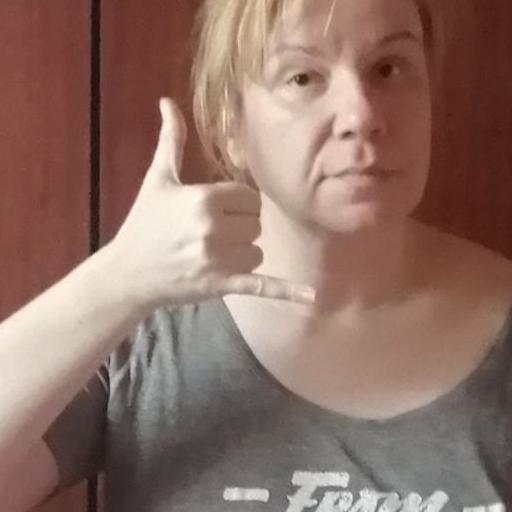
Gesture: call